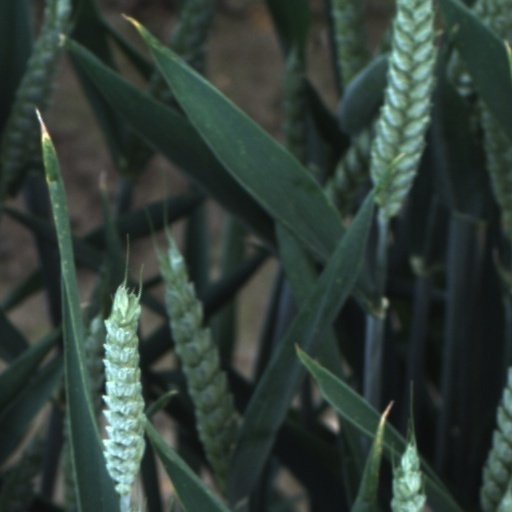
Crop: wheat